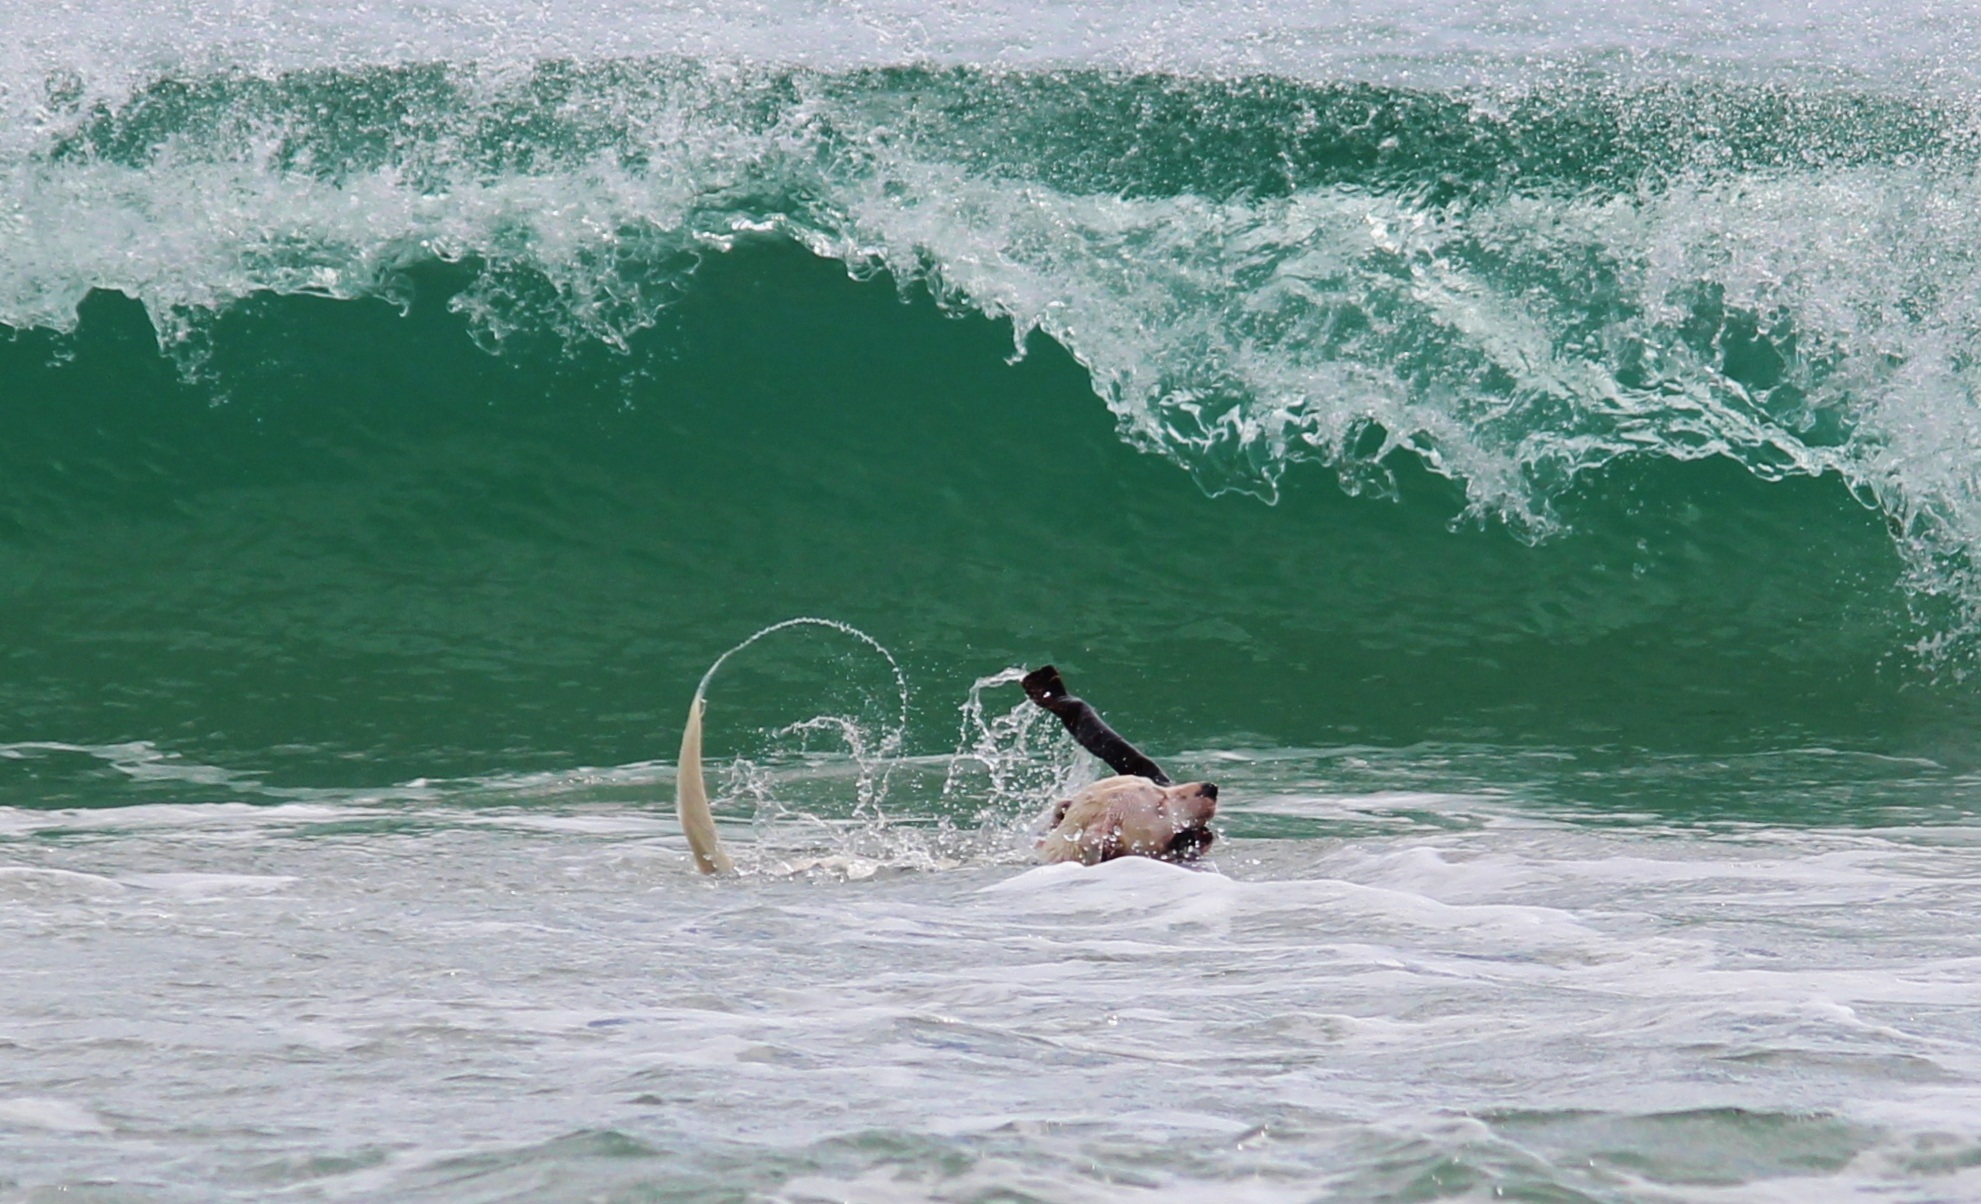
beach, sea, coast, ocean, play, shore, wave, dog, diving, swim, surfing, spray, surfboard, sports, crusher, water sport, batons, wind wave, boardsport, surfing equipment and supplies, surface water sports, bodyboarding